Große Teufelsmühle

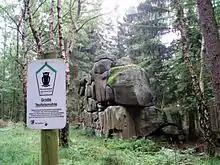
Große Teufelsmühle

The Große Teufelsmühle is a natural monument on the Viktorshöhe near Friedrichsbrunn in the Harz Mountains of central Germany. The name means "Great Devil's Mill". It is a tor, a granite rock formation that displays typical spheroidal or "mattress" weathering. The Große Teufelsmühle is a protected monument. Next to it is a checkpoint (no. 189) in the Harzer Wandernadel hiking system. In the vicinity is another rock formation, the "Kleine Teufelsmühle".